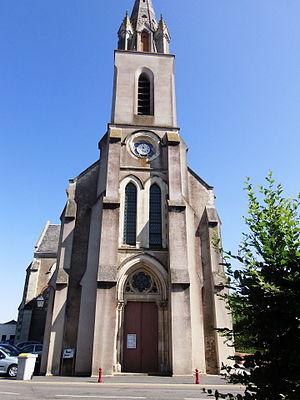
Église Saint-Pierre de Mazières-en-Mauges (Maine-et-Loire, France), paroisse de Notre Dame du Puy aux Lacs. Église du XXe siècle, inscrite à l'Inventaire général du patrimoine culturel (IA49004275). Juillet 2015.
La liste des églises de Maine-et-Loire recense de la manière la plus complète possible les églises, cathédrale et basiliques situées dans le département français de Maine-et-Loire.
Mazières-en-Mauges est une commune française située dans le département de Maine-et-Loire, en région Pays de la Loire.